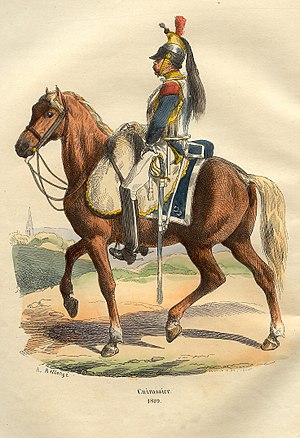
Kyrassér
Fransk kyrassér 1809
En kyrassér eller kyradsér var en tung kavalerist, der bar et kyras af jern eller stål og en høj hjelm. Kyrassérer dukkede op i slutningen af 1400-tallet og var efterkommere af middelalderens riddere i rustning. Disse mellem til stærkt rustede ryttere var bevæbnet med lanse, kårde, pistol eller en kort karabin. Det tunge kavaleri er nu kun iført de traditionelle uniformer som livvagter ved parader og ceremonielle lejligheder.